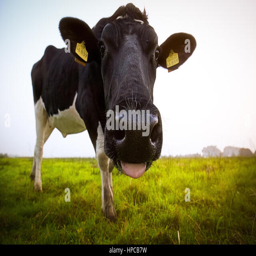
a funny cow on a meadow